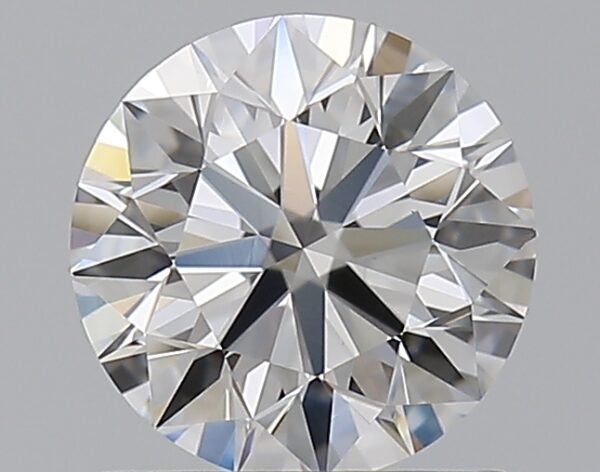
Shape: round
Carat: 0.91
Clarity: VS1
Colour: D
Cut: EX
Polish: EX
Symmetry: EX
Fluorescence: N
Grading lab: GIA
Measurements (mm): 6.14 x 6.17 x 3.86